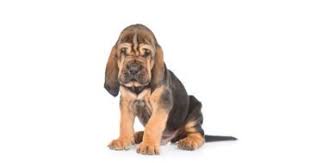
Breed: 207-n000044-bloodhound